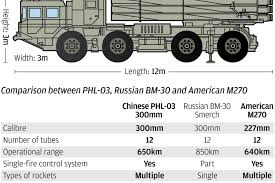
Label: BM-30